Armoured fighting vehicles of the Irish Army

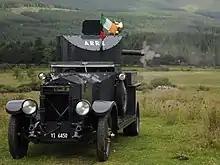
Restored Rolls-Royce armoured car "Sliabh na mBan" (ARR2) in 2013

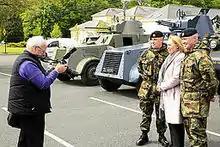
Historical Irish Army armoured vehicles, including Landsverk L180 (registration ZC5839) of the Irish Army Museum at the Curragh

During the Irish Civil War, 13 Rolls-Royce armoured cars armed with Vickers machine guns were handed over to the National Army by the British government. All remained in service with the Irish Defence Forces until after 1945, when following the end of The Emergency they were phased out as the peacetime army shrank. Twelve were sold in the mid-1950s with one retained.